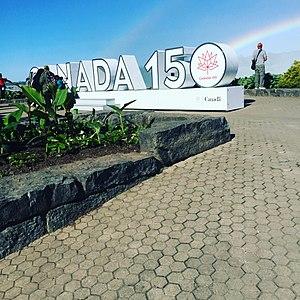
Le Canada est un pays situé dans la partie septentrionale de l'Amérique du Nord. Monarchie constitutionnelle à régime parlementaire constituée en fédération, composée de dix provinces et trois territoires, le pays est encadré par l'océan Atlantique à l'est, l'océan Arctique au nord et l'océan Pacifique à l'ouest. Le Canada comprend deux frontières terrestres avec les États-Unis, l'une au sud et l'autre au nord-ouest avec l'Alaska, ainsi qu'une frontière maritime avec la France, par le biais de l'archipel de Saint-Pierre-et-Miquelon, et le Danemark, par le biais du Groenland. Le territoire terrestre canadien s'étend sur 10 millions de kilomètres carrés, ce qui en fait le deuxième pays du monde pour la superficie après la Russie. En 2019, il compte plus de 37 millions d'habitants et est ainsi le 37ᵉ pays du monde en ce qui concerne la population. Le territoire contient plus de 31 700 lacs, ce qui fait du Canada l'un des pays possédant les plus grandes réserves d'eau douce du globe. Les langues officielles au niveau fédéral sont l'anglais et le français. La capitale fédérale est Ottawa et la monnaie, le dollar canadien.